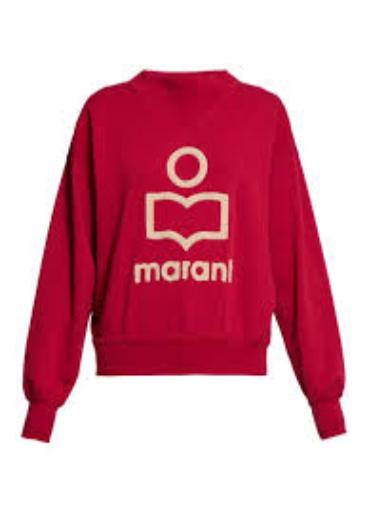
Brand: Isabel Maran-2
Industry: Clothes